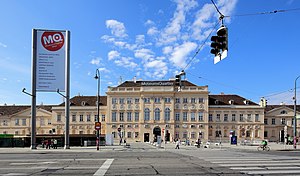
MuseumsQuartier
Hovedindgangen til MQ – 180° panoramabillede.
MuseumsQuartier er et 60.000 m² stort museumsområde i den østrigske hovedstad Wien beliggende i den 7. bezirk. Området består af bygninger i både barokstil og nyere og er det ottendestørste kulturareal i verden. I 1998 påbegyndtes ombygningen af de førhen anvendte Hofstalde efter planer af arkitekterne Laurids og Manfred Ortner og tre år senere åbnede MuseumsQuartier i to etaper. De samlede omkostninger var 150 millioner euro.